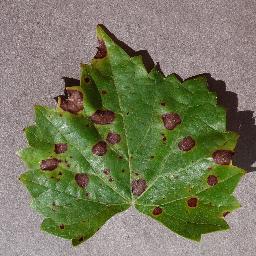
Label: Grape___Black_rot